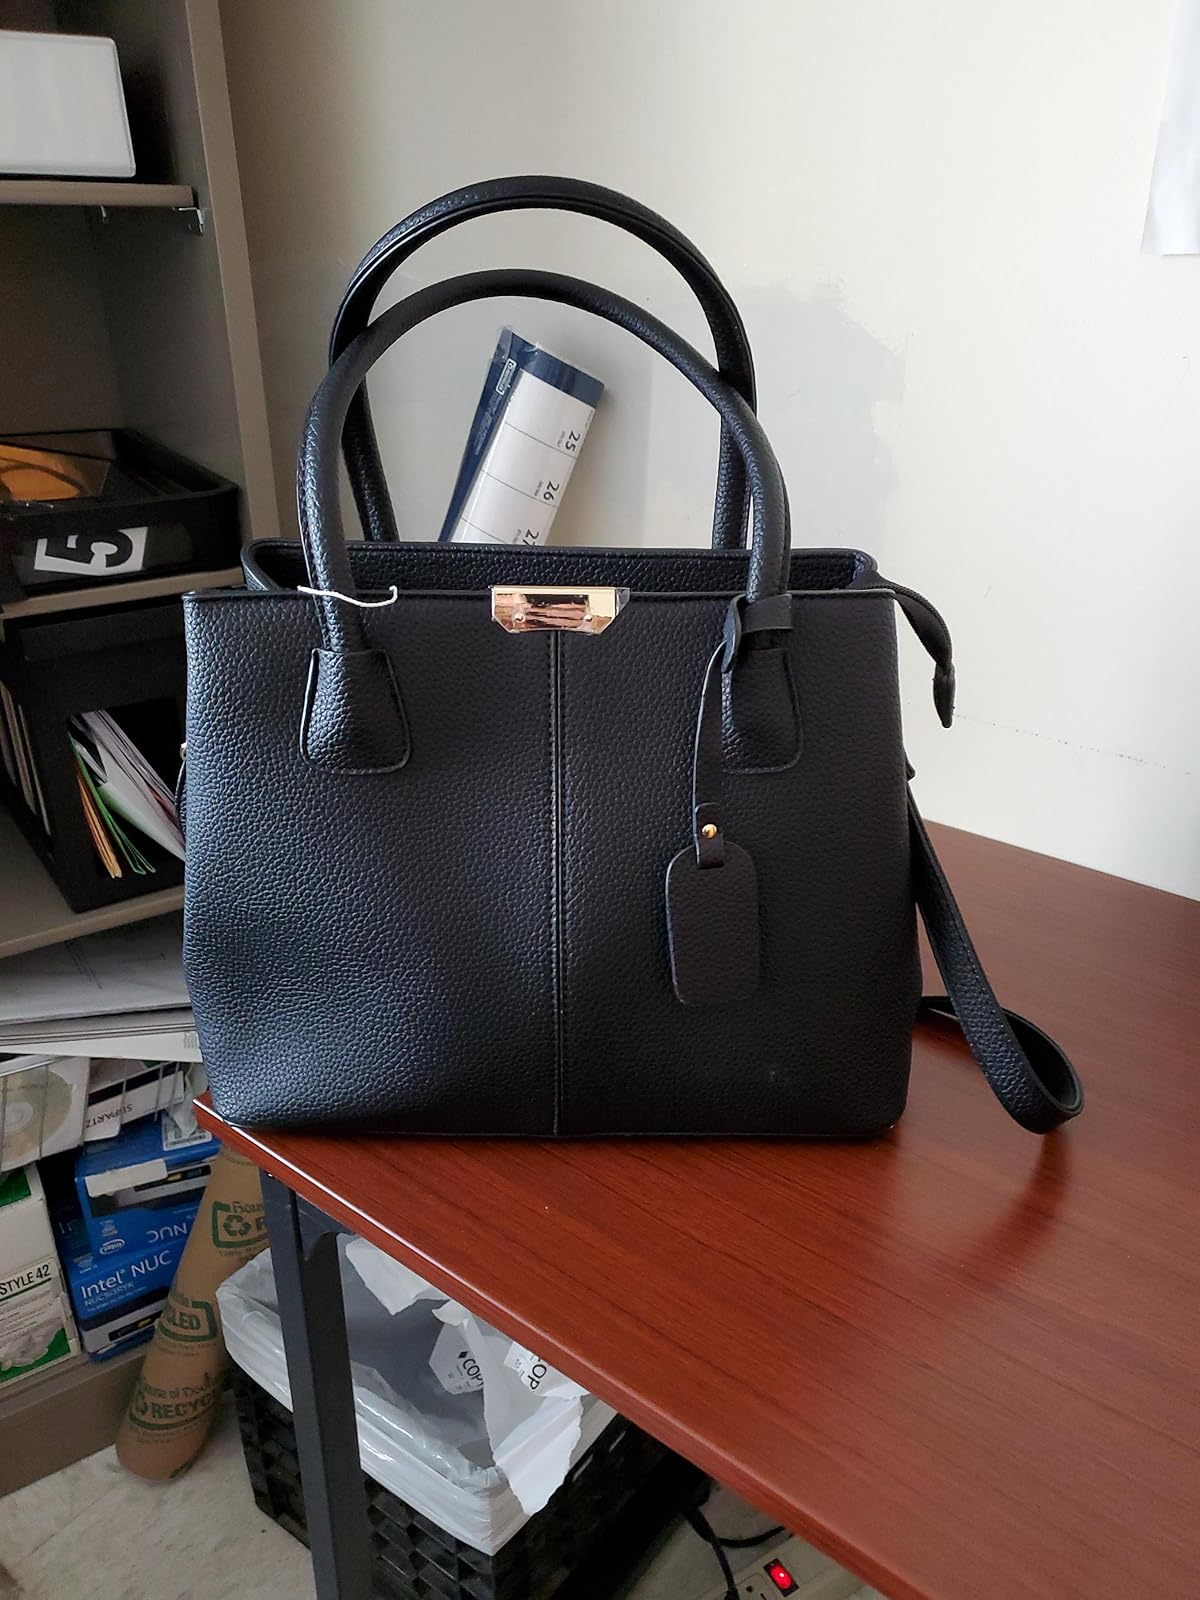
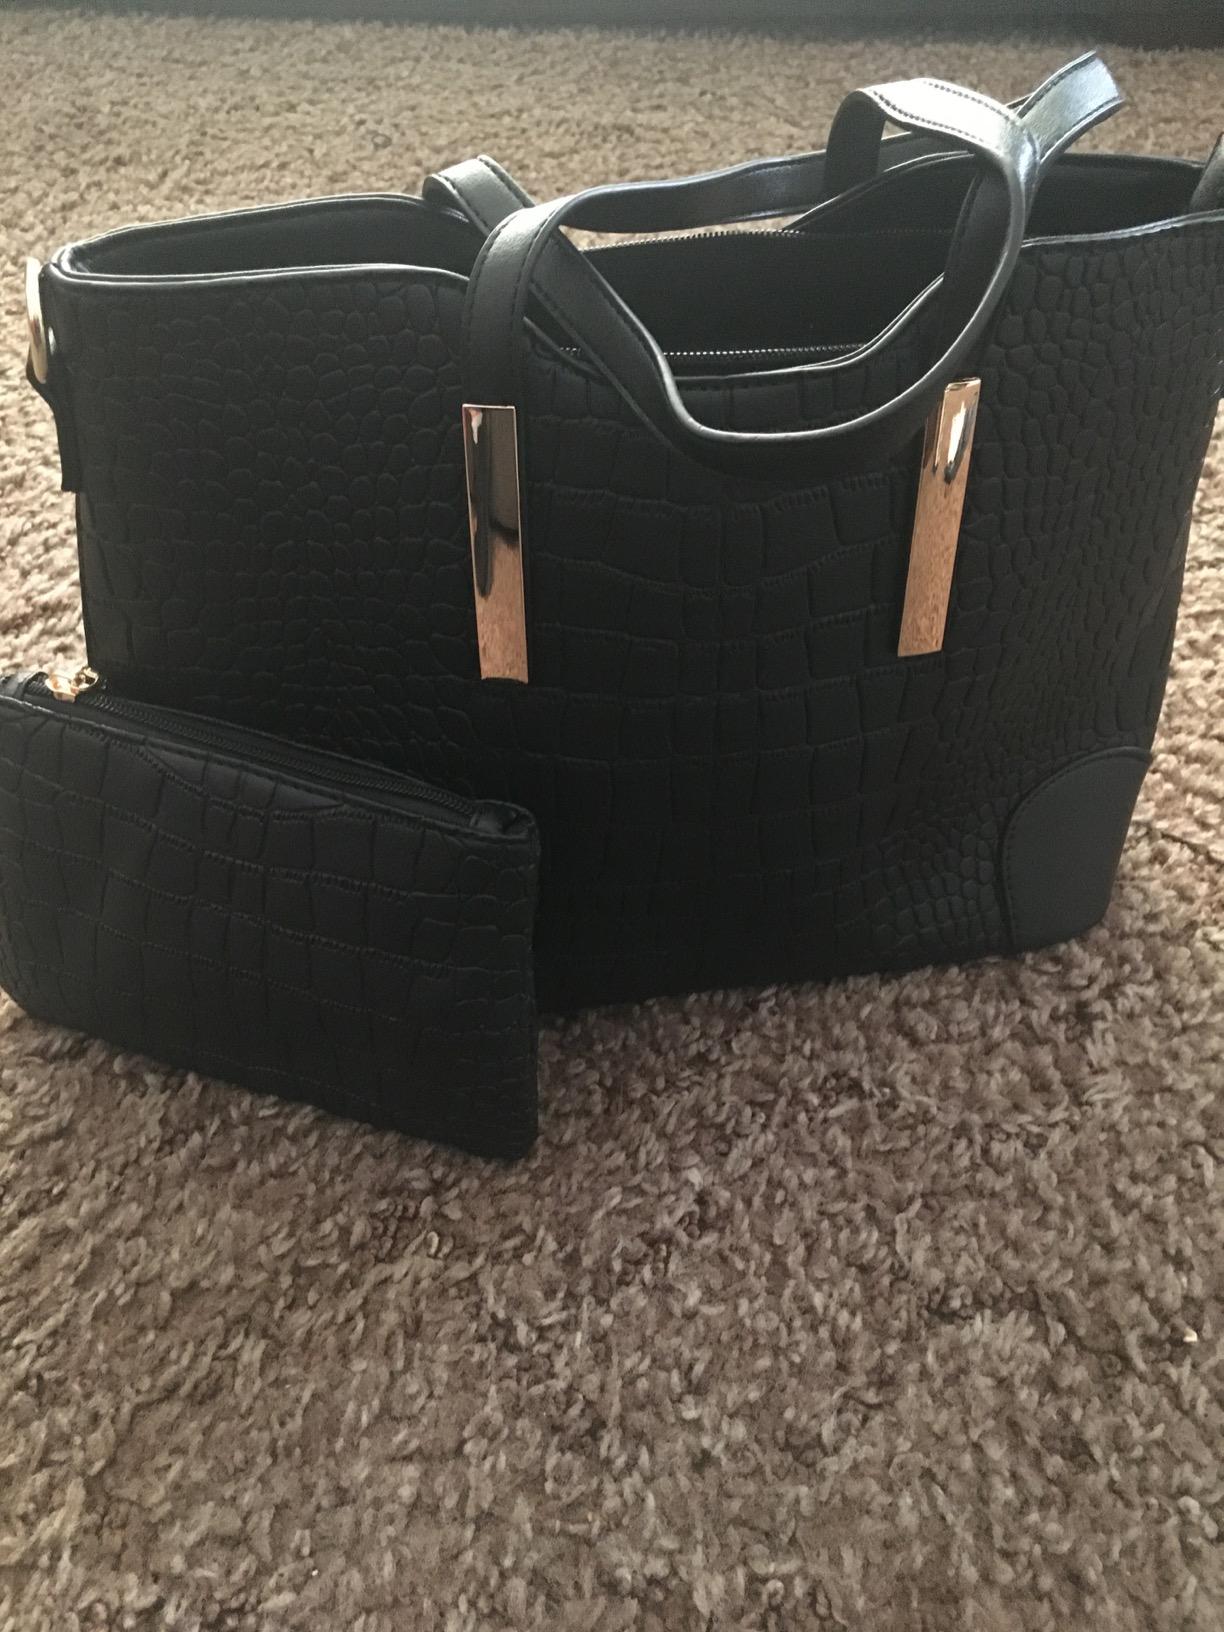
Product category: accessories_handbag
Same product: no